Kaub gauging station

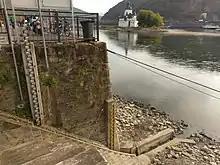
The four line gauges of the station (two short ones, for lower water levels, are located in the ditch)

The gauge is located at Rhine-kilometre 546.3 on the right side of the river (slightly downriver from Pfalzgrafenstein Castle), near the center of Kaub and adjacent to the Kaub ferry, signal mast and the former pilot station.